Tree of 40 Fruit

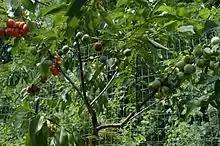
A Tree of 40 Fruit fruiting in the artist's nursery

The tree of 40 fruits was originally conceived as an art project, and Sam Van Aken hoped that people would notice that the tree has different kinds of flower in spring and has different types of fruit in summer. However, the project also introduces the changes in agricultural practices over the centuries.